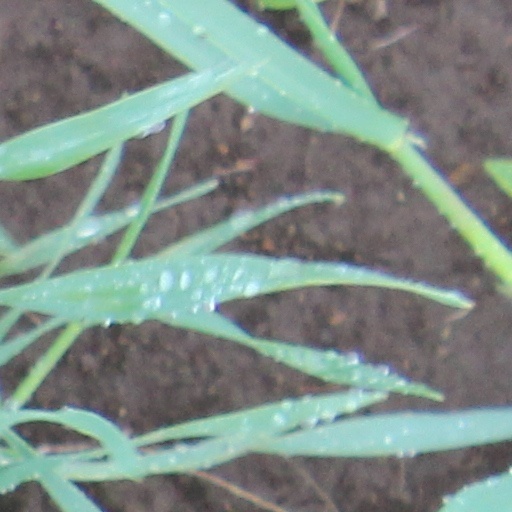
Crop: wheat